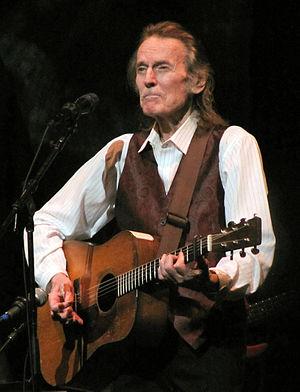
Gordon Meredith Lightfoot Jr, né le 17 novembre 1938 à Orillia, Ontario, est un auteur-compositeur-interprète, poète et chanteur folk canadien anglophone. Il est membre de l'Ordre du Canada.